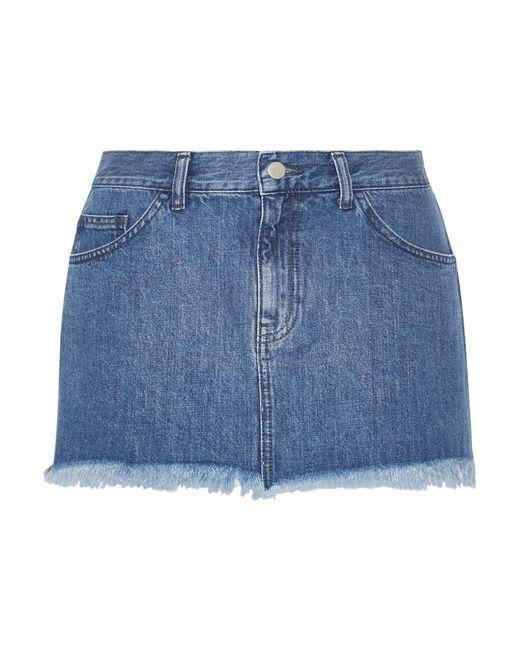
Kurzer Mini-jeansblauer Damenrock mit Seitentaschen